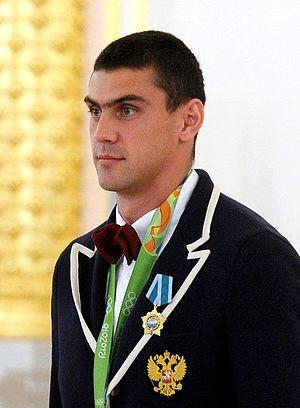
Evgeny Tishchenko est un boxeur russe né le 15 juillet 1991 à Kanevskaya.